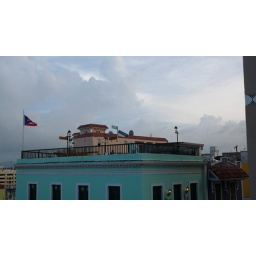
Building in San Juan with street signs on the roof